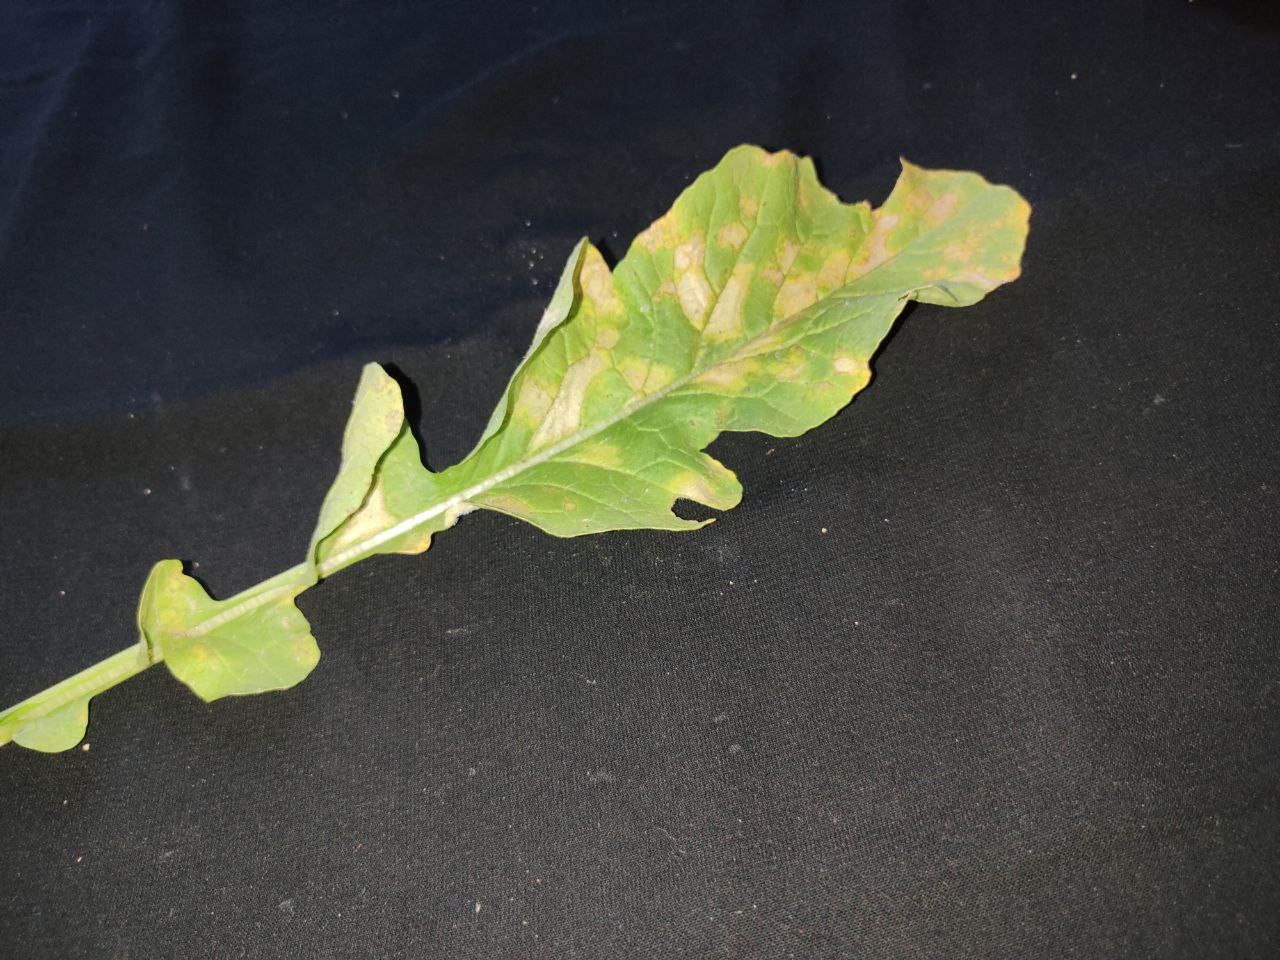
Label: Mosaic virus